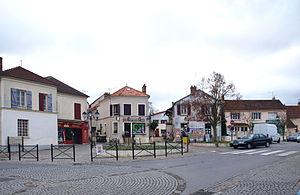
Servon (Seine-et-Marne)